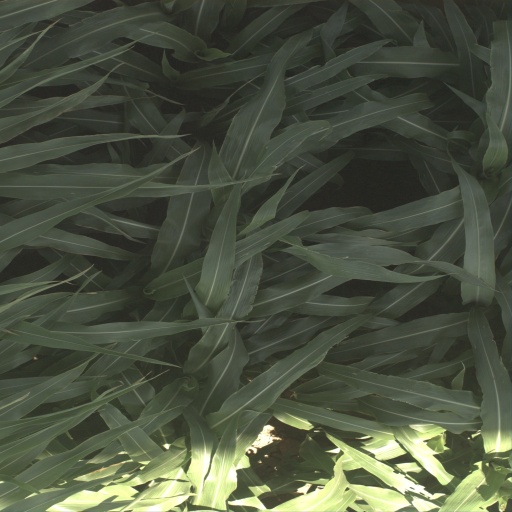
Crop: sorghum